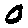
Label: 0